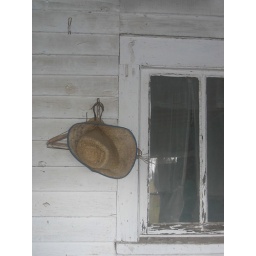
Old straw hat hanging on the porch in a house near Princeton Nebraska.